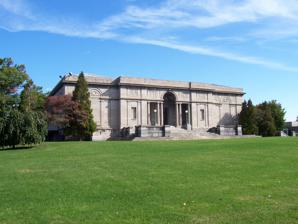
Building: Memorial Art Gallery
Country: United States of America
Year built: 1913
Art museum in University AveRochester, NY Memorial Art Gallery South facade of the main gallery Established 1913 Location 500 University Ave Rochester, NY 14607 Coordinates 43°09′26″N 77°35′17″W / 43.157222°N 77.588056°W / 43.157222; -77.588056 Type Art museum Collection size 12,000 works of art Visitors 238,082 (2017 - 2018) Director Sarah Jesse Public transit access Stop #3 (University Avenue/Prince Street) RTS route 18/19 - 18X/19X University Website http://mag.rochester.edu/ The Memorial Art Gallery is a civic art museum in Rochester, New York . Founded in 1913, it is part of the University of Rochester and occupies the southern half of the University's former Prince Street campus. It is a focal point of fine arts activity in the region and hosts the biennial Rochester-Finger Lakes Exhibition and the annual Clothesline Festival. History The Gallery is a memorial to James George Averell, a grandson of Hiram Sibley . After Averell died at age 26, his mother, Emily Sibley Watson , spent several years seeking a way to publicly commemorate him.  Meanwhile, Rush Rhees , president of the University of Rochester , had been looking for benefactors to help him add to the University's campus, then located on Prince Street in the City of Rochester.  Rhees included a dedicated art gallery on a map of the campus as early as 1905. The Rochester Art Club, which was the focal point for art enthusiasts of the area and which had exhibited and taught at art venues of the time ( Reynolds Arcade , the Bevier Memorial Building , and the Powers Block) supported the creation of the gallery. Since its establishment in 1912, the Gallery has existed as a department of the University with an independent board overseeing its collections and programs. Rush Rhees assembled the initial board of managers, including the Art Club's president, George L. Herdle, in November 1912 and by the eighth of the following October, presided over the Gallery's opening. The Gallery main entrance, also showing the Cutler Union The inaugural exhibition, curated by George Herdle, consisted of contemporary American paintings, many of which were for sale, on loan from the artists or their dealers. Since the Gallery had no endowment for acquisitions in its first decades, exhibitions were an opportunity for donors to acquire works and then immediately gift their purchases to the gallery to start its permanent collection. Significant early gifts acquired from exhibitions included: Willard Metcalf 's [Golden Carnival] , Joaquín Sorolla 's [Oxen on the Beach] and Paul Dougherty 's [Coast of Cornwall, near St. Ives] . George Herdle organized an ambitious exhibition schedule with multiple exhibitions changing monthly. Significant early exhibitions included the 1914 exhibition at which the original Kodachrome two-color process was introduced, and in 1919 a controversial solo exhibition by George Bellows . Annual exhibitions of the Rochester Art Club were also held at the Gallery. In the early years, these changing exhibitions were supplemented by summer loan exhibitions from the private collections of George Eastman , the Sibleys, the Watsons, and other prominent Rochester families. With Herdle's untimely death in 1922, his daughter and University of Rochester graduate, Gertrude L. Herdle began what would become a 40-year career as the museum's director.  Another daughter, Isabel C. Herdle, served in various curatorial roles beginning in 1932 after schooling at the University of Rochester, with graduate work at Radcliffe College and Paul Sachs' museum studies course at the Fogg , the Courtauld Institute of Art , and the Royal Institute of Technology in Stockholm.  Before joining her sister at the Memorial Art Gallery, Isabel Herdle worked for one year at the de Young museum. Today, the Gallery is supported primarily by its membership, the University of Rochester, and public funds from Monroe County and the New York State Council on the Arts . Provenance George Eastman 's collection of about 60 Old Master, British, Dutch, American, and French Barbizon School paintings, including Rembrandt 's Portrait of a Young Man in an Armchair The Encyclopedia Britannica collection of twentieth-century American art The Charles Rand Penney collection Egyptian and Eastern Mediterranean antiquities from the collection of Herbert Ocumpaugh, a 19th-century businessman Near East antiquities from the collection of Frederic Grinnell Morgan of Aurora, NY English and Continental silver from the 17th through 19th centuries from the collection of Ernest Woodward, heir to the Jell-O fortune The permanent collection includes more than 500 objects from the collections of four generations of the Sibley and Watson families. Collection The Gallery's permanent collection comprises over 13,000 works of art, including works by Monet, Cézanne, Matisse, Homer and Cassatt. Contemporary masters in the collection include Wendell Castle , Albert Paley and Helen Frankenthaler .  Works include: Blue Prism Painting I by Josiah McElheny , 2014. Breaking the Pose by Jerome Witkin , 1986. Cluster No. 13 by Ida Kohlmeyer , 1973. Colonel Nathaniel Rochester by John James Audubon , before 1831. Creation Myth by Tom Otterness , 2011-12. Crested Swans by John Scholl , ca. 1910. Dawn's Landscape XL by Louise Nevelson , 1975. Fragment by Nancy Graves , 1970. Harem Scene by Daniel Israel , 1895-1900. I’ve Lost My Head - Flames of Passion Leap from My Belly by Zandile Ntobela , 2021. Interior of a Gothic Church by Paul Vredeman de Vries , 1595. Interior of a Mosque by Jean-Léon Gérôme , 1890-1899. It is the only painting from Hiram Sibley 's original collection still in the Gallery's possession. Interlude by John Koch , 1963. Morning on the River by Jonas Lie , 1911-12. On a French River by Emma Lampert Cooper , late 1800s. Peeling Onions by Lilly Martin Spencer , ca. 1852. Portrait of a Young Man in an Armchair by Rembrandt Harmensz van Rijn , ca. 1660. Seer by Helen Frankenthaler , 1980. Seer Bonnet XVI (Sarah Ann) by Angela Ellsworth , 2010-2011. Statue of Venus Obliterated by Infinity Nets by Yaoyi Kusama , 1998. Study for "Christ Rejected" by Benjamin West , 1811. The Apparition of the Virgin to St. Hyacinth by El Greco , ca. 1605-1610. It is the first work to be acquired from the Gallery's Marion Stratton Gould endowment. The Clown by George Condo , 2010. The Entombment by Luca Giordano , 1650-1653. The Fable of Fox and Heron by Frans Snyders , ca. 1630-1640. The Garden of The Hesperides by M. Louise Stowell , 1900. The Rocks at Pourville, Low Tide by Claude Monet , 1882. The Sunset Scene by Tiffany Studios , after 1915. The Wanderer by George Grosz , 1943. The West Wind by Thomas Ridgeway Gould . Three Fujins by Hung Liu , 1995. Unfinished Portrait of Nathaniel Hurd by John Singleton Copley , ca. 1765 . Woman Fixing Her Hair by Elizabeth Catlett . The Rocks at Pourville, Low Tide by Claude Monet , 1882. Community involvement Besides hosting exhibitions, classes, and educational programs, the Gallery puts on such major events as the biennial Rochester-Finger Lakes Exhibition and the annual Clothesline Festival. The Rochester-Finger Lakes Exhibition is a biennial competition for artwork from New York's 27 westernmost counties. It is judged by guest jurors, which have included Charles E. Burchfield , John Bauer, former director of the Whitney Museum of American Art , and Thomas Messer, former director of the Solomon R. Guggenheim Museum .  Past winners include Wendell Castle , Albert Paley , Honoré Sharrer , Hans Christensen, Bill Stewart, Graham Marks, and Kathy Calderwood.  It grew out of the Rochester Art Club's annual members-only exhibitions which were held in the Gallery starting in 1914, and became a separate event in 1938 under its current name. The Clothesline Festival is an open-air exhibition where visitors buy artwork directly from New York state exhibitors and enjoy live entertainment and family activities. The Gallery reluctantly initiated the Festival as an unjuried show in 1957, and the Festival has consistently proved a crowd-pleaser as well as a means to bolster the Gallery's budget. Facilities The fountain court in the main gallery The 1968 entrance—still used as an entrance for group tours The M&T Bank ballroom The Vanden Brul pavilion serves as a passage between the 1968 wing and the Cutler Union. See also List of university art museums and galleries in New York State References